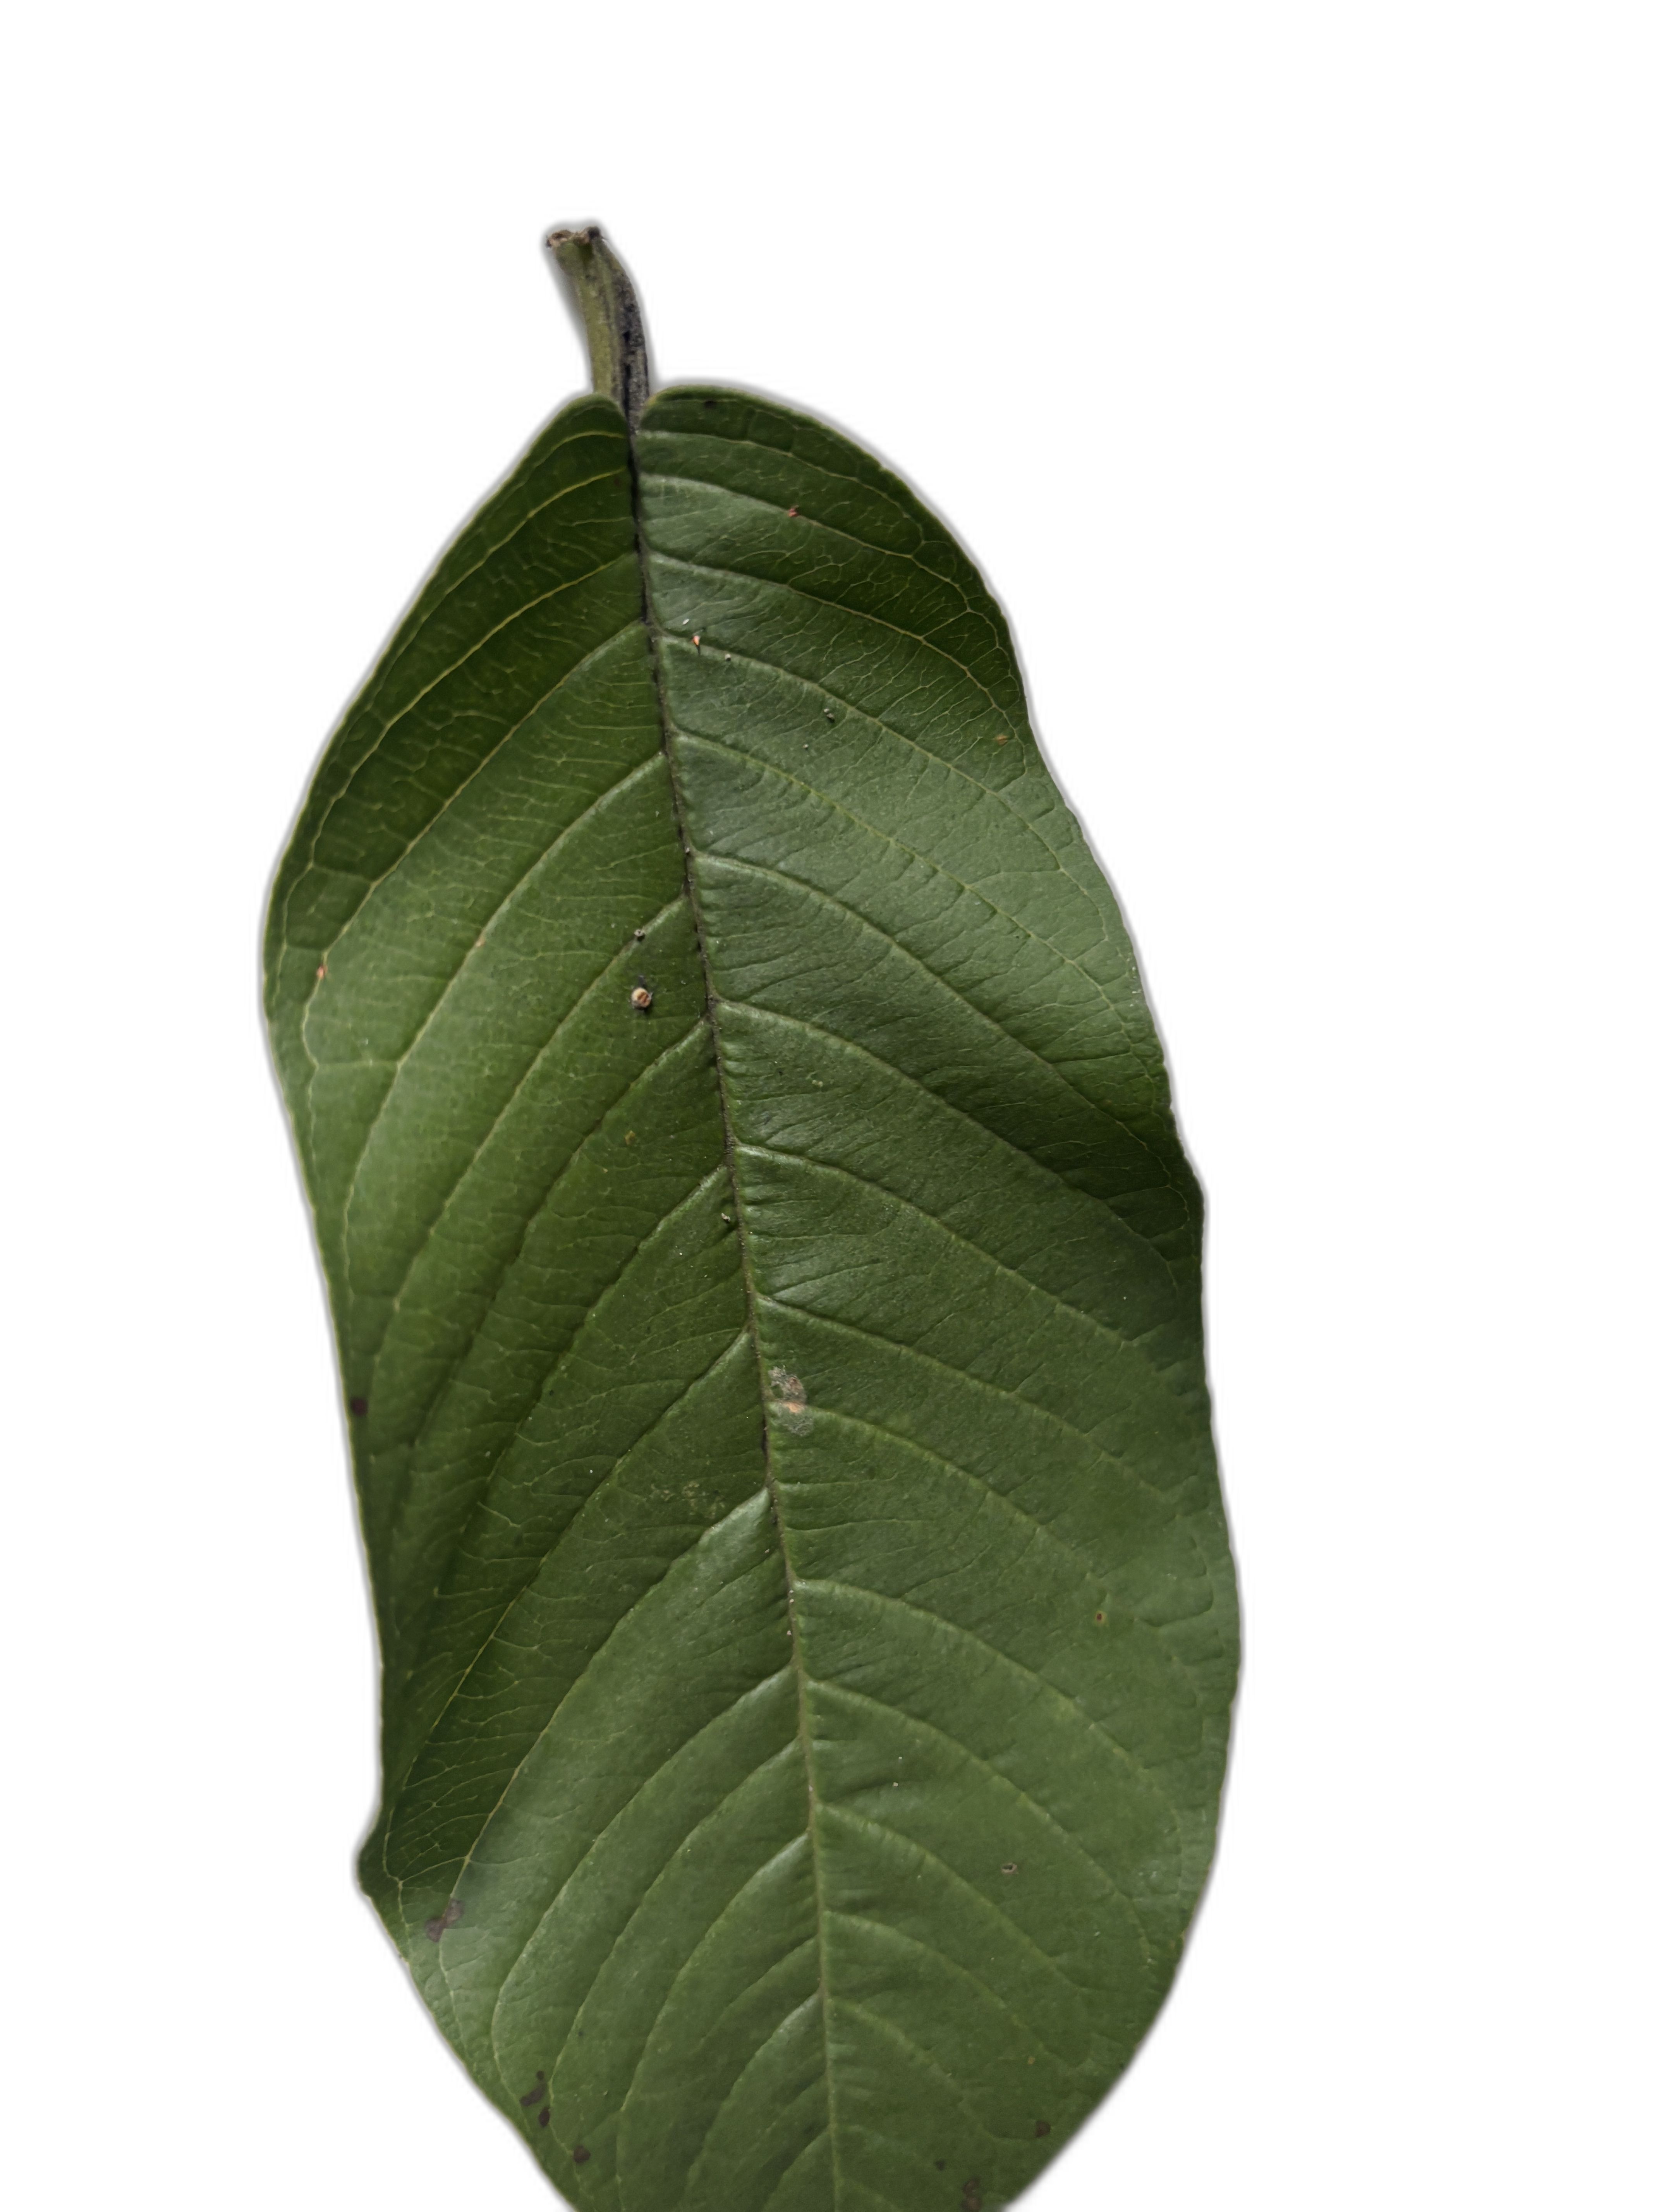
Plant part: leaf
Disease: Healthy